2002 FA Cup final

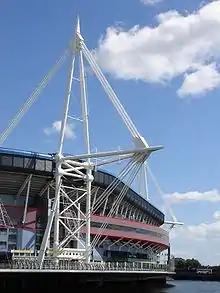
The final was staged at the Millennium Stadium for the second consecutive year.

Chelsea manager Claudio Ranieri felt his team's participation in the cup final showed "... we are building something. It gives the young players confidence." He noted their defence conceded fewer goals than the previous season, and targeted an improvement to their away record for the next campaign. Ranieri described the match against Arsenal as evenly balanced, adding: "Winning the FA Cup would make up for missing out on the Champions League. If the team can win, they will believe in themselves, but if they don't, it won't be the worst setback to the building process." Le Saux resumed training having been absent with a calf injury, but Hasselbaink was a doubt for the final with a similar problem.